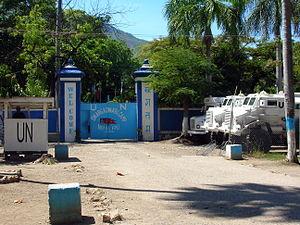
Une des bases de la Minustah à Cap-Haïtien, occupée par des forces népalaises.